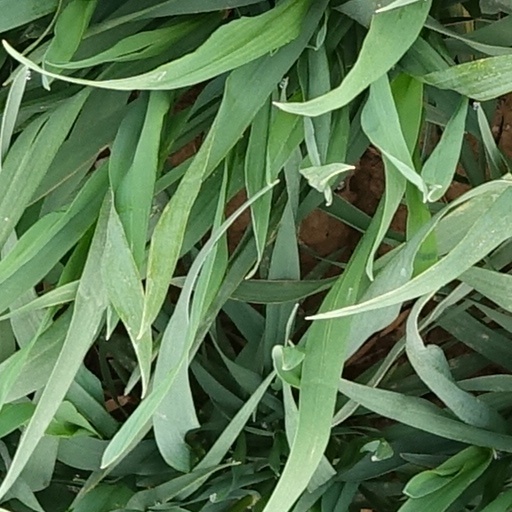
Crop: wheat